Otumba de Gómez Farías

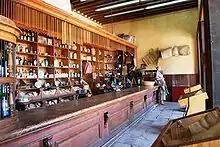
Recreation of general store in the Carrasco Museum

The Gonzalo Carrasco Museum and Cultural Center is located in the house in which the painter was born, which is on one side of the main plaza on Plaza de la Constitucion 17. It has been designated as an architectural monument. The house traditionally was called the Portal El Fénix, home of the Carrasco family, who were merchants. Gonzalo Carrasco was a Jesuit, theologian and painter who was active in the late 19th century and early 20th. He studied at the Academy of San Carlos and with José María Velasco and his work adorns a number of buildings in Mexico and other countries. Portal El Fénix is a two-story structure with a central courtyard. The lower floor was dedicated to businesses such as a general store, hairdressers and wine shop, with the family's residence upstairs. A number of rooms have been restored to what they were like in the late 19th and early 20th centuries. However, the most representative part of the building was called the Tienda Grande (Large Store), a term which came to be used to refer to the entire structure. It was located in the front under the balconies. Here were sold basic necessities such as bread, fabric, wax, grains and more. This house burned in 1876, but was rebuilt.